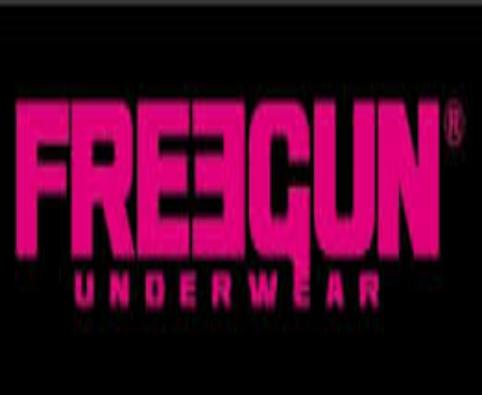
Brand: Freegun
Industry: Clothes